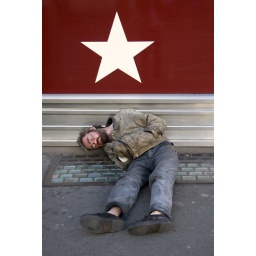
Drunk homeless man sleeping on the street in central London, London, England, Britain, UK